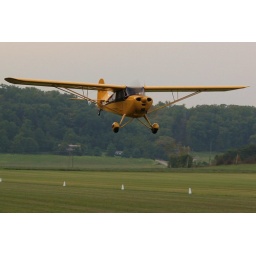
A good day flying from a grass strip near Taylorsville Kentucky.